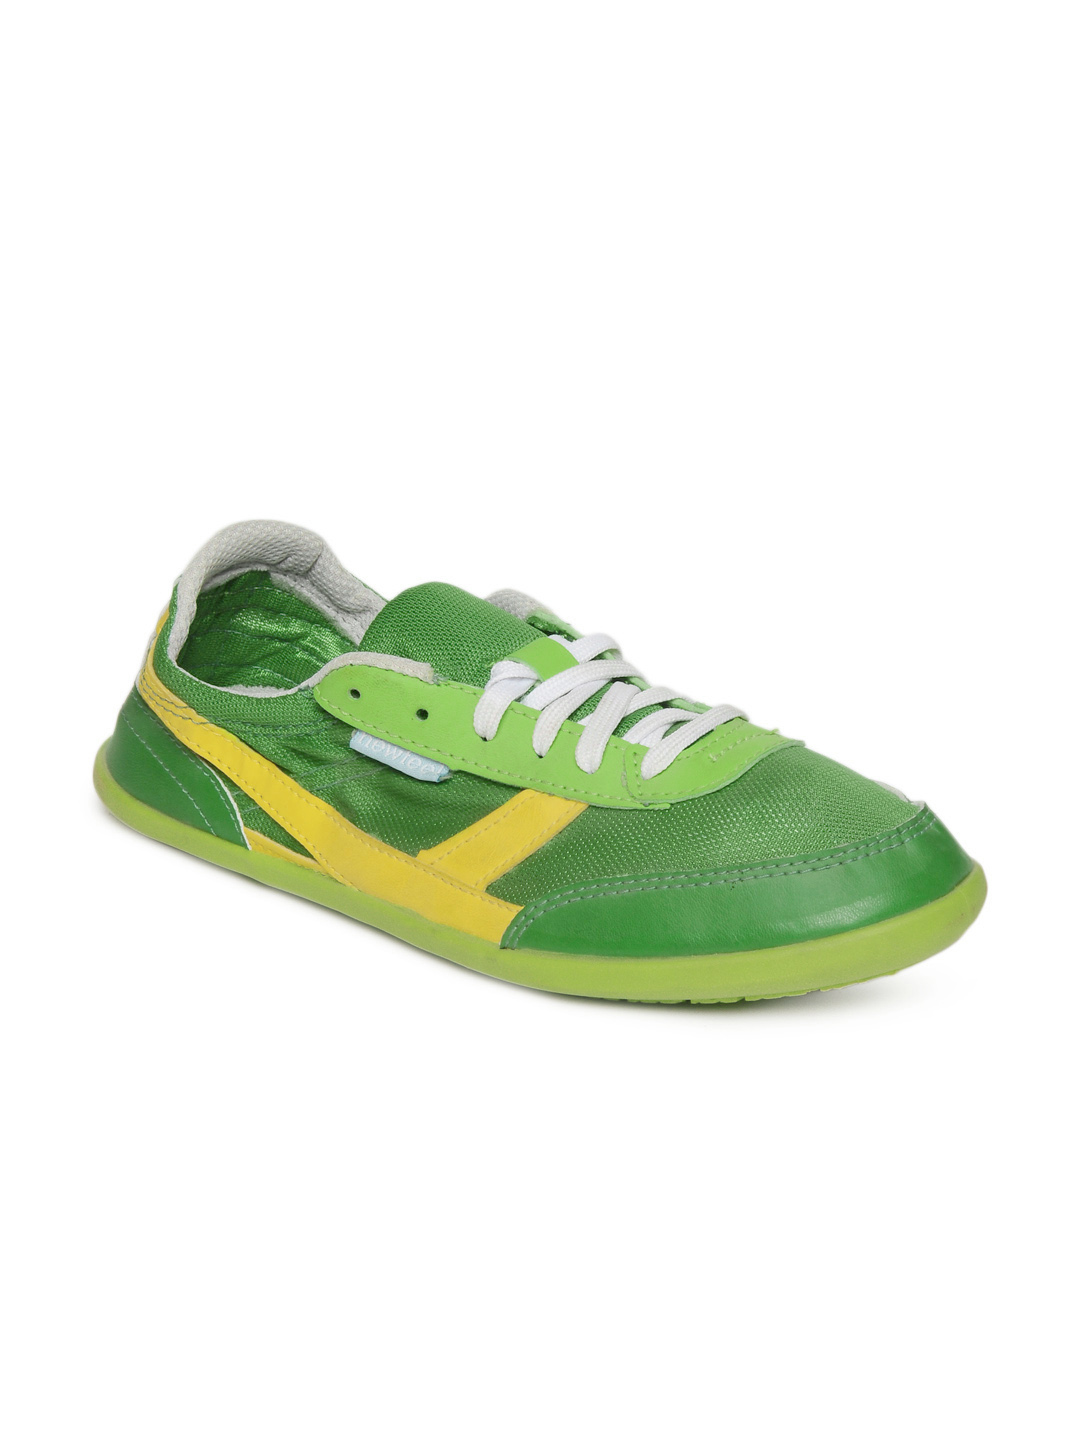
Newfeel Unisex Green Sports Shoes
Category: Footwear / Shoes / Sports Shoes
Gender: Unisex
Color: Green
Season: Fall 2010
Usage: Sports